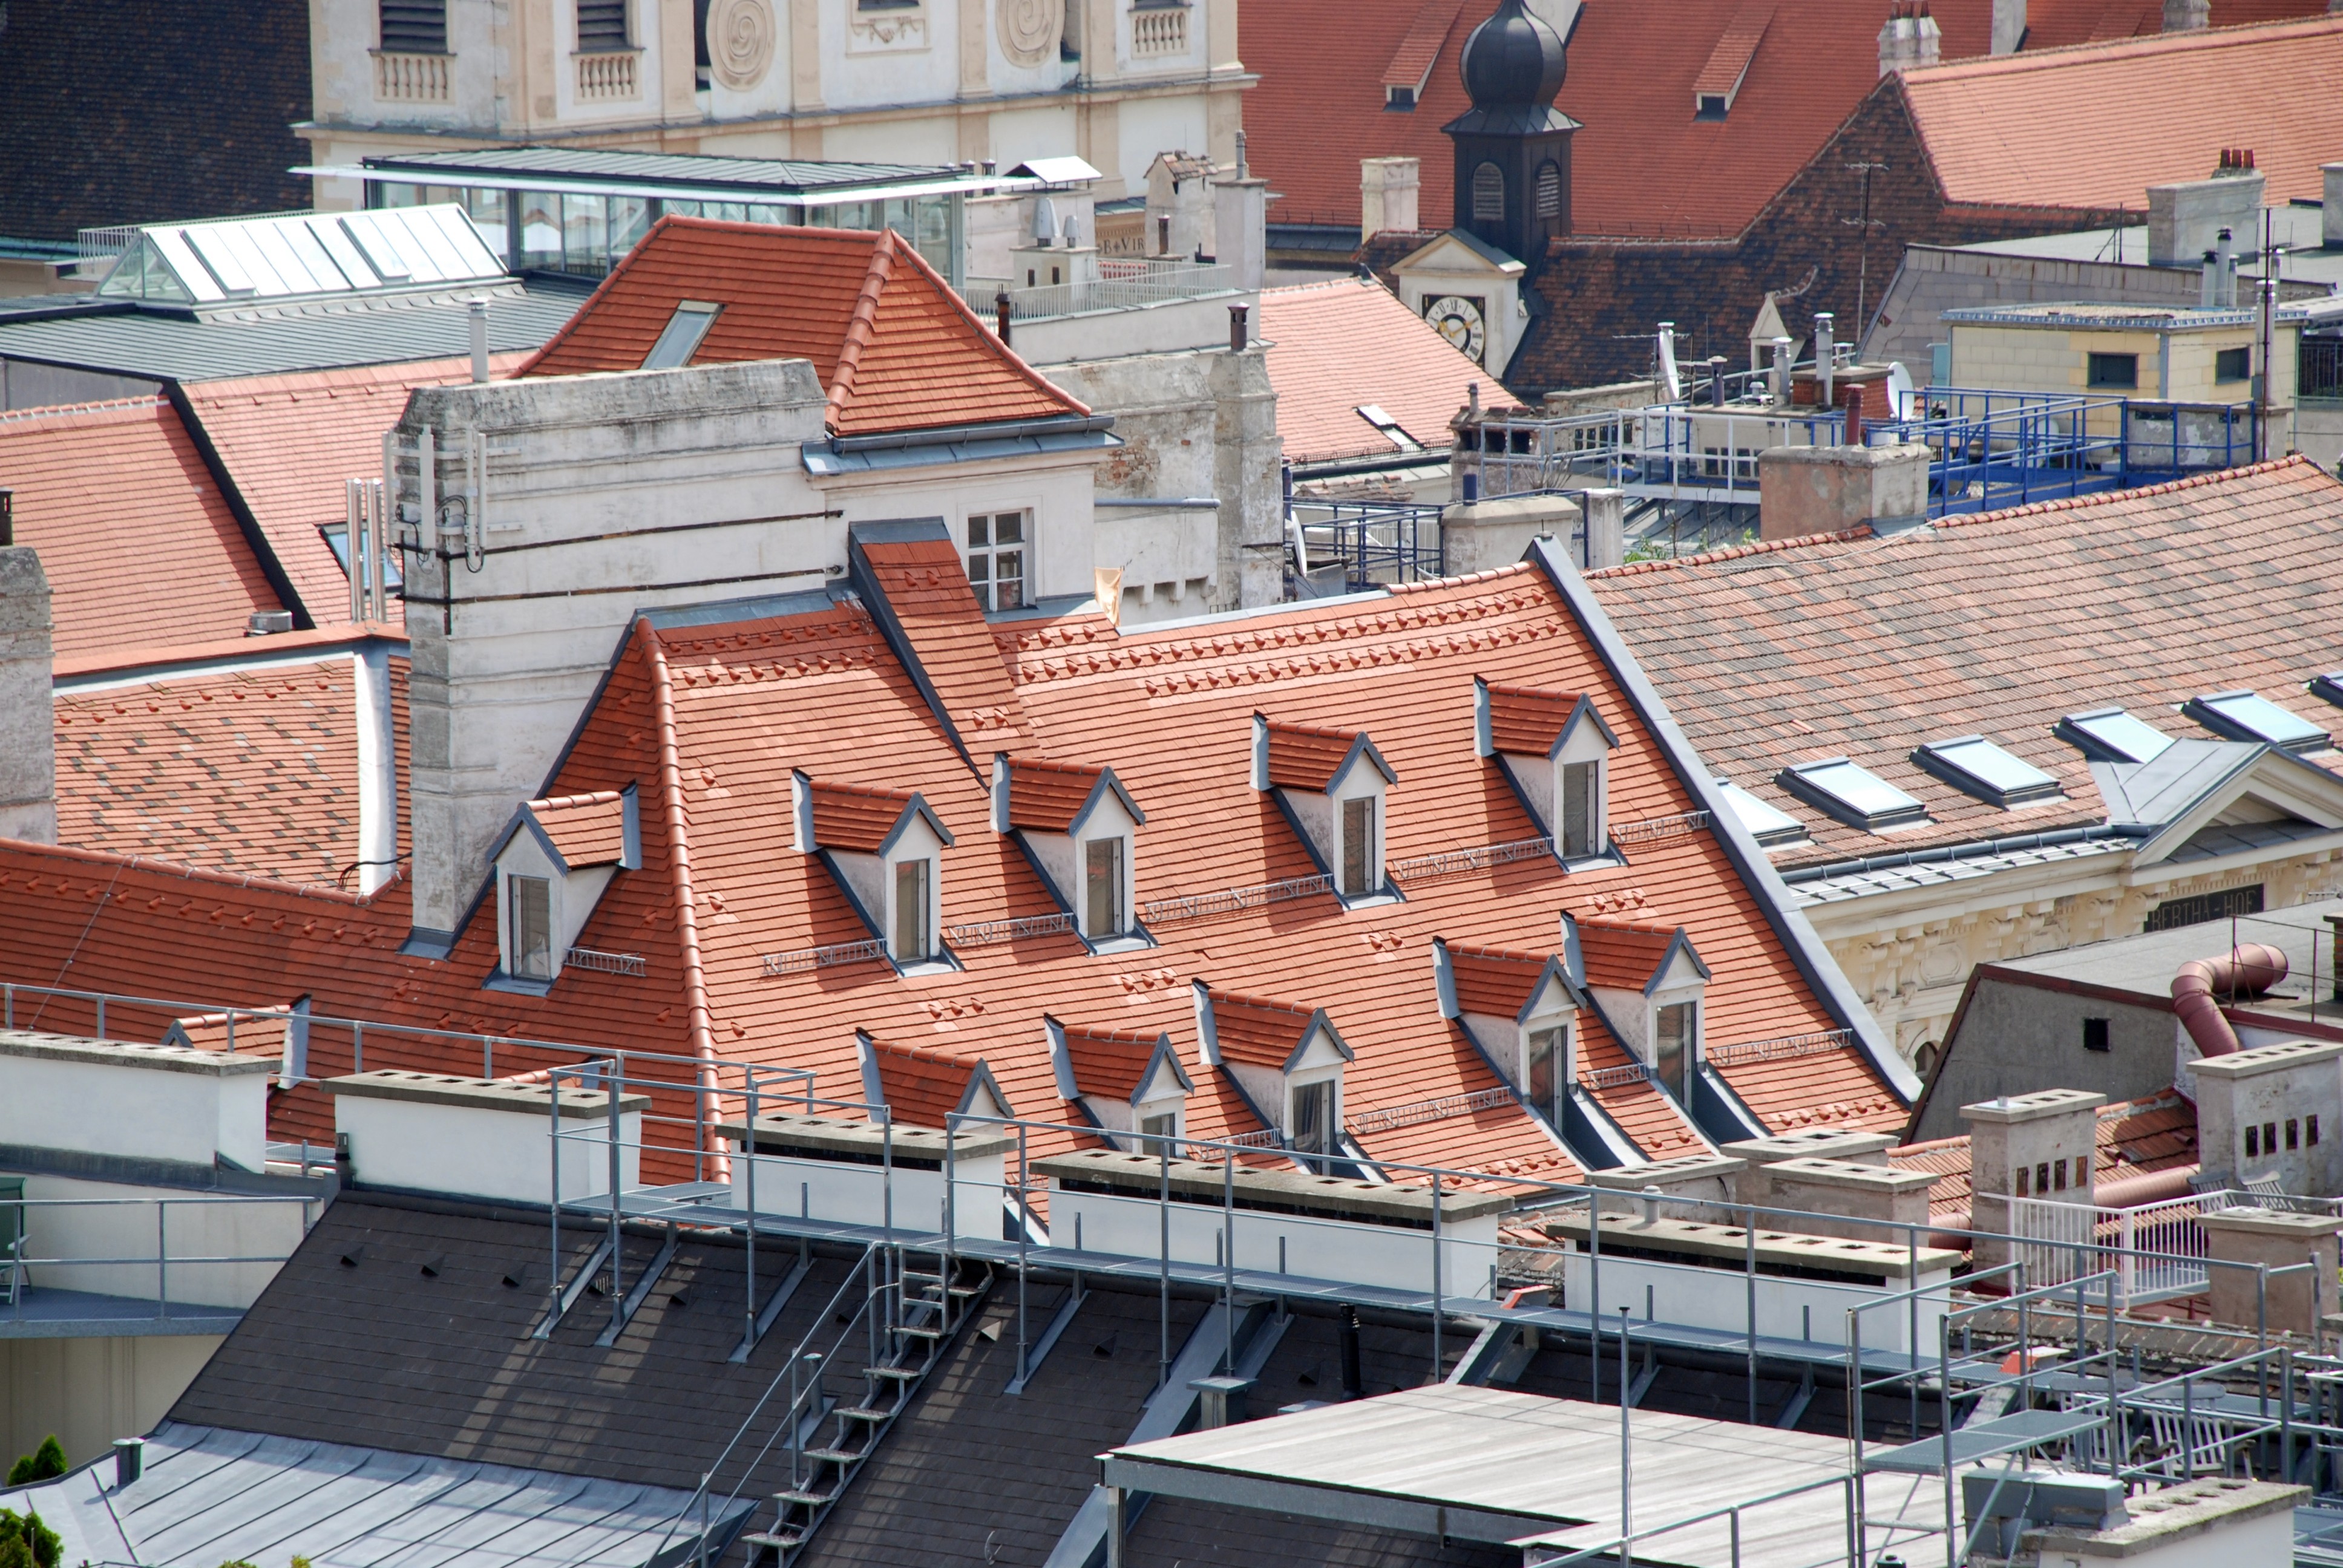
architecture, house, town, roof, city, cityscape, downtown, europe, facade, nikon, austria, cool image, vienna, d80, cityscapes, wien, roofs, 18135mmf3556g, nikond80, osterreich, neighbourhood, urban area, residential area, human settlement